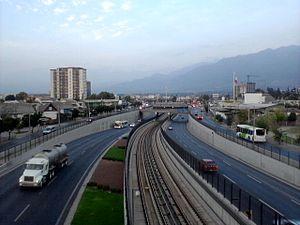
La ligne 4A est une des sept lignes du métro de Santiago, au Chili.